Shawn Marion

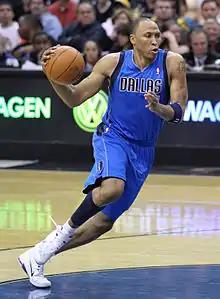
Marion with the Mavericks in February 2011

On July 9, 2009, Marion was acquired by the Dallas Mavericks in a sign-and-trade deal with the Raptors, with Marion receiving a five-year contract worth an estimated $39 million. Marion was a steady performer for the Mavericks during the 2009–10 season, but he was not a primary option. His average of 12 points per game was the lowest since his rookie season. He also averaged a career-low 6.4 rebounds per game.